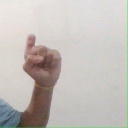
अक्षर: इ